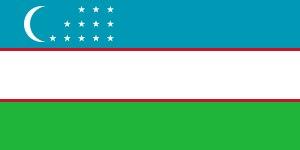
L'histoire de l'Ouzbékistan a connu d'importantes migrations, qui ont causé des modifications du peuplement du pays, suivant les montées et les chutes de dynasties et d'empires aussi puissants que variés. L'Ouzbékistan est situé au cœur de l'Asie centrale, entre les steppes, les déserts et les montagnes, au croisement de grandes routes de communication et de commerce. Les Ouzbeks, de langue turque, ne sont que parmi les derniers de ces migrants. Aujourd'hui, ce pays indépendant le plus peuplé de la région tente à se faire le chemin autour des grandes puissances et d'affirmer son identité propre qu'il est en train de forger.